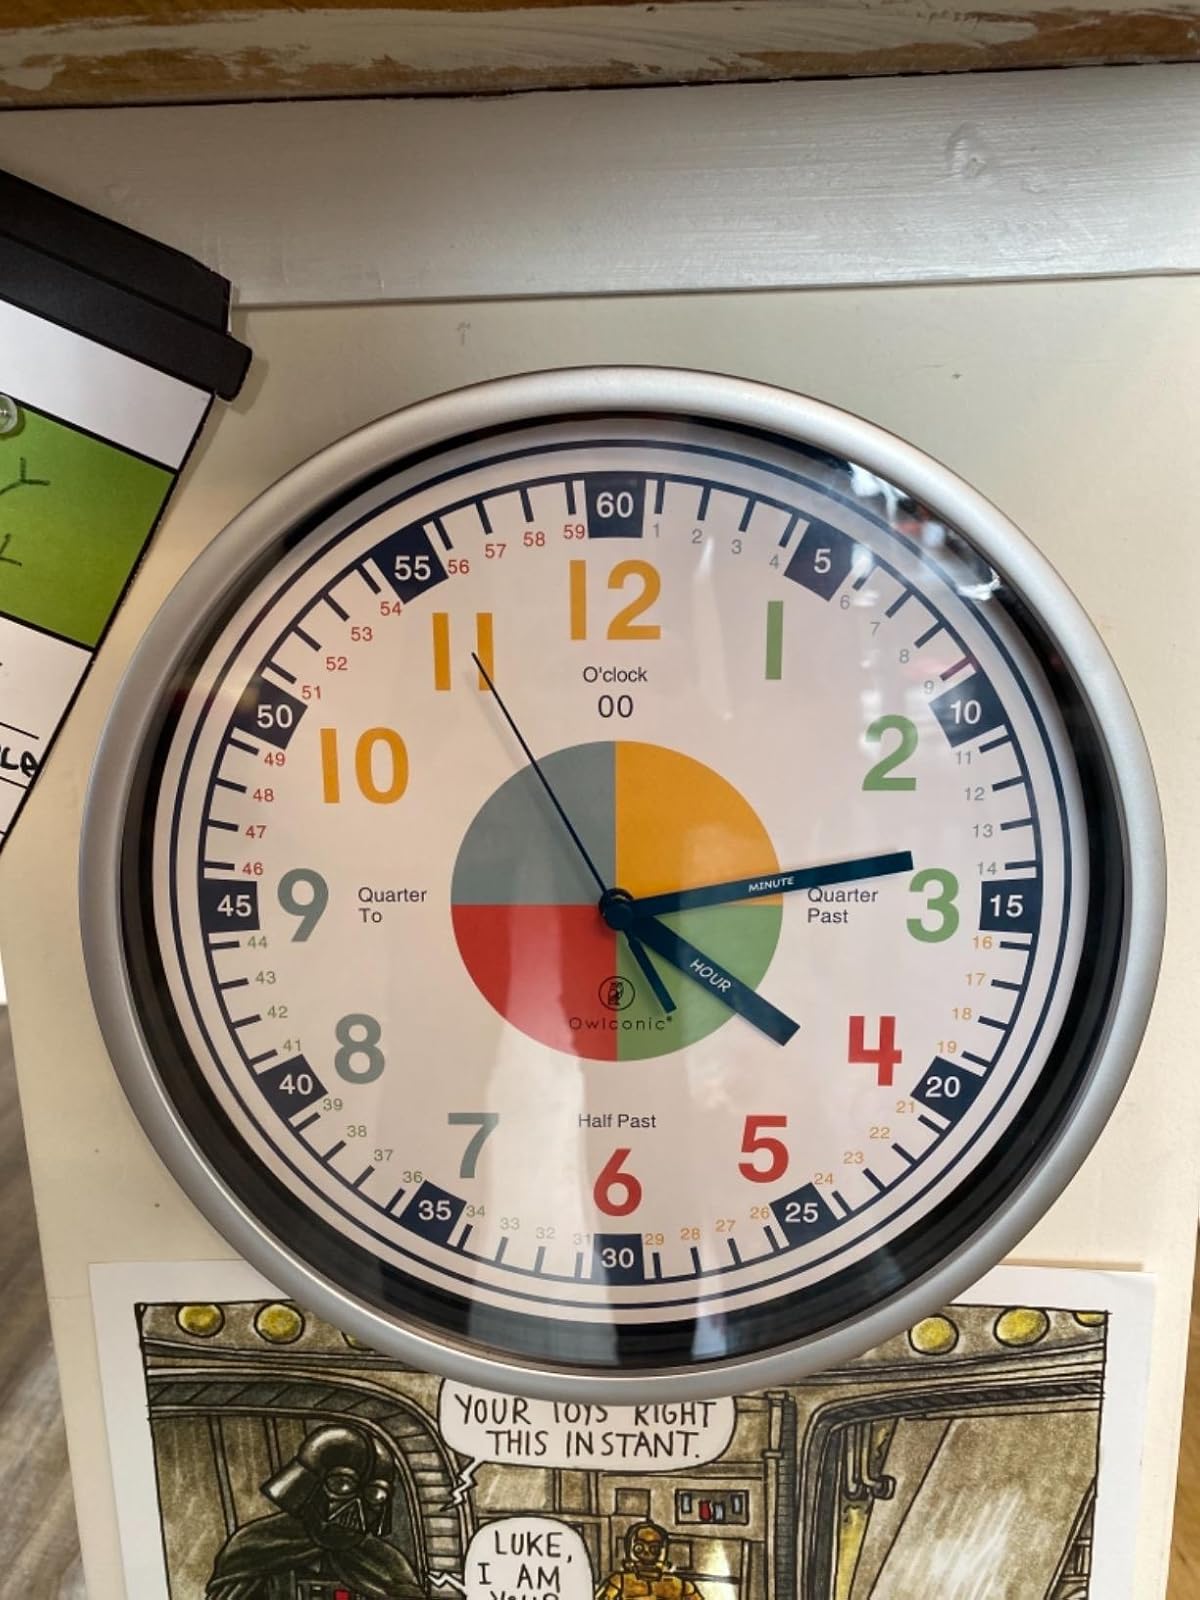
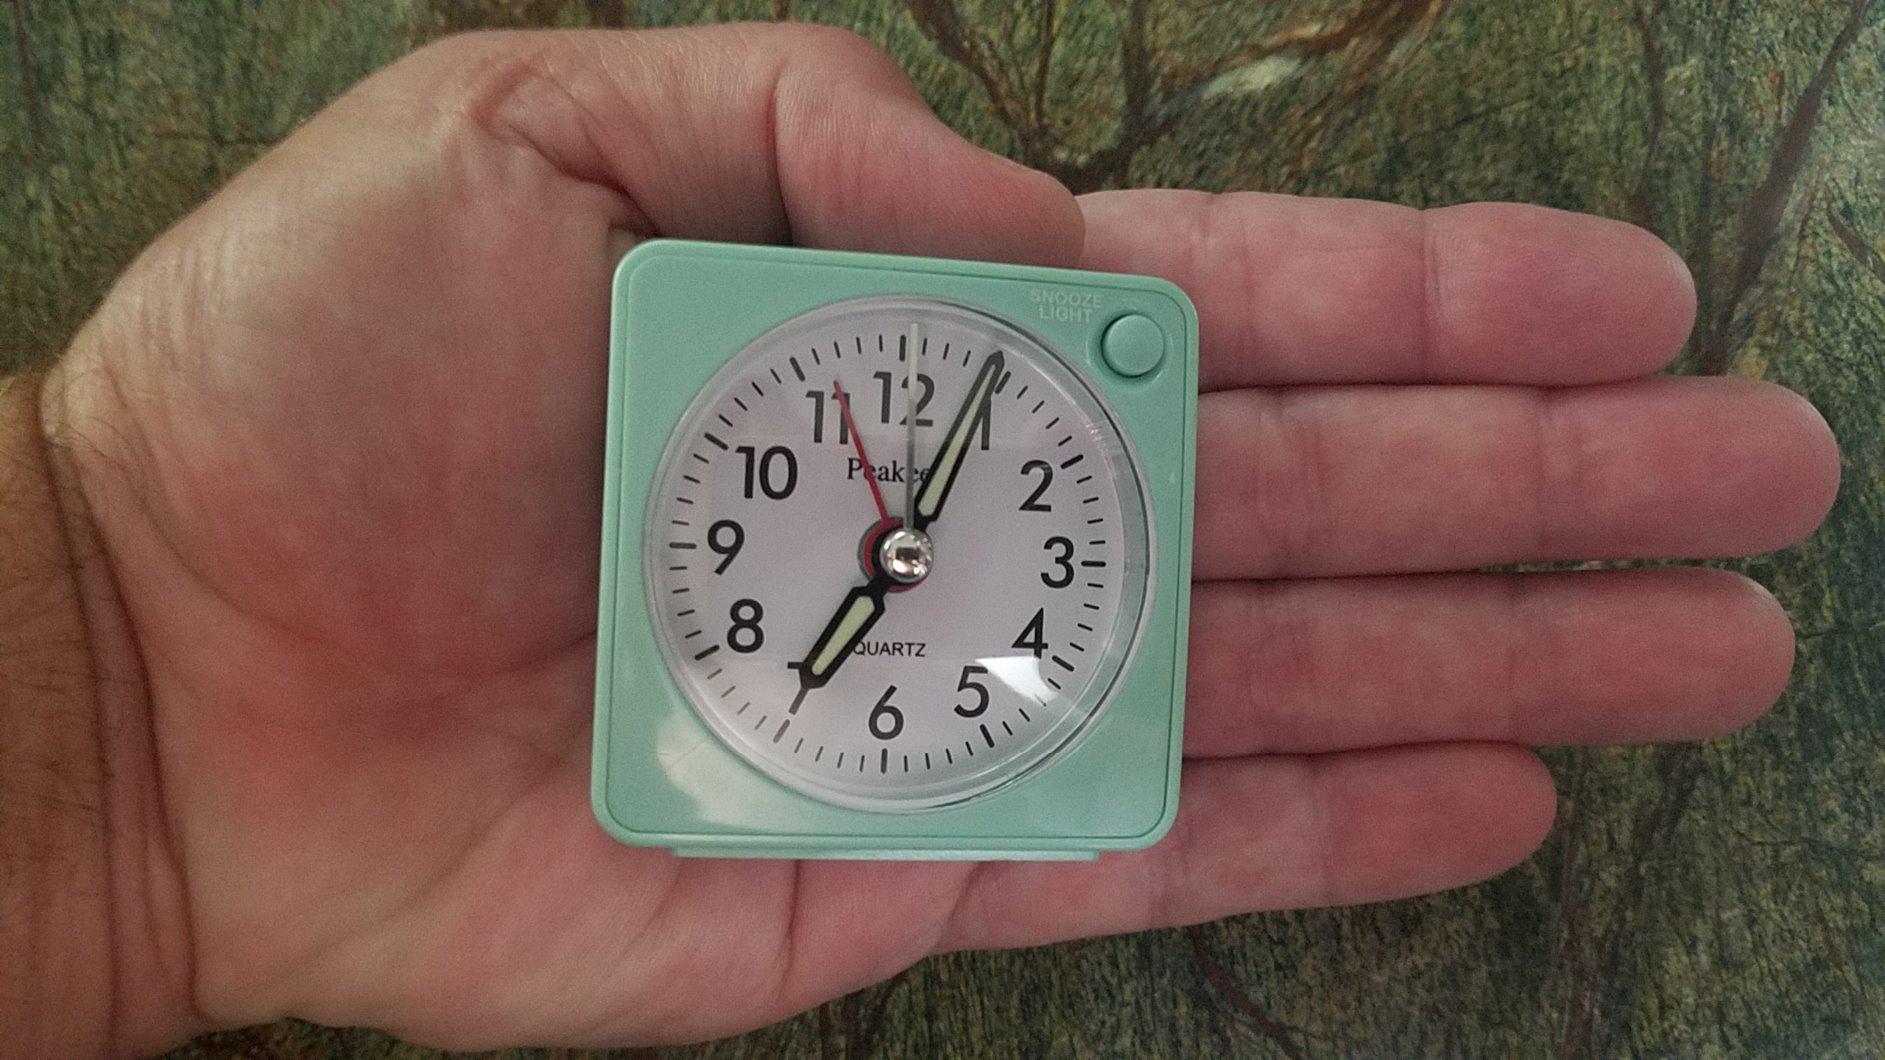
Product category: clock
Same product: no